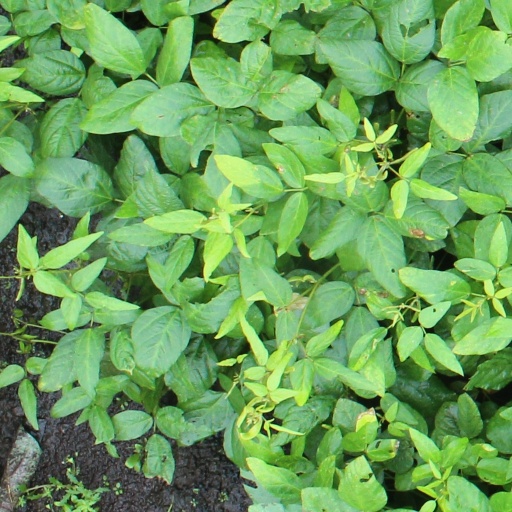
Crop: soybean